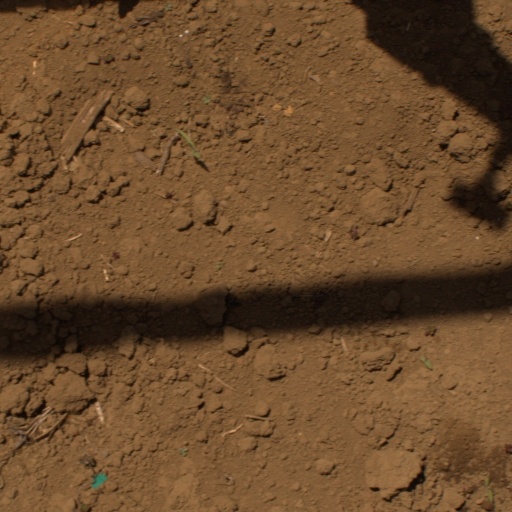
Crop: Jerusalem artichoke